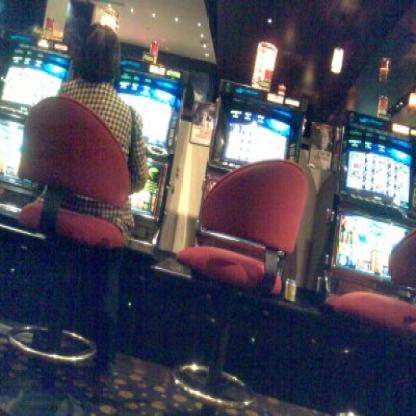
Scene: Indoor